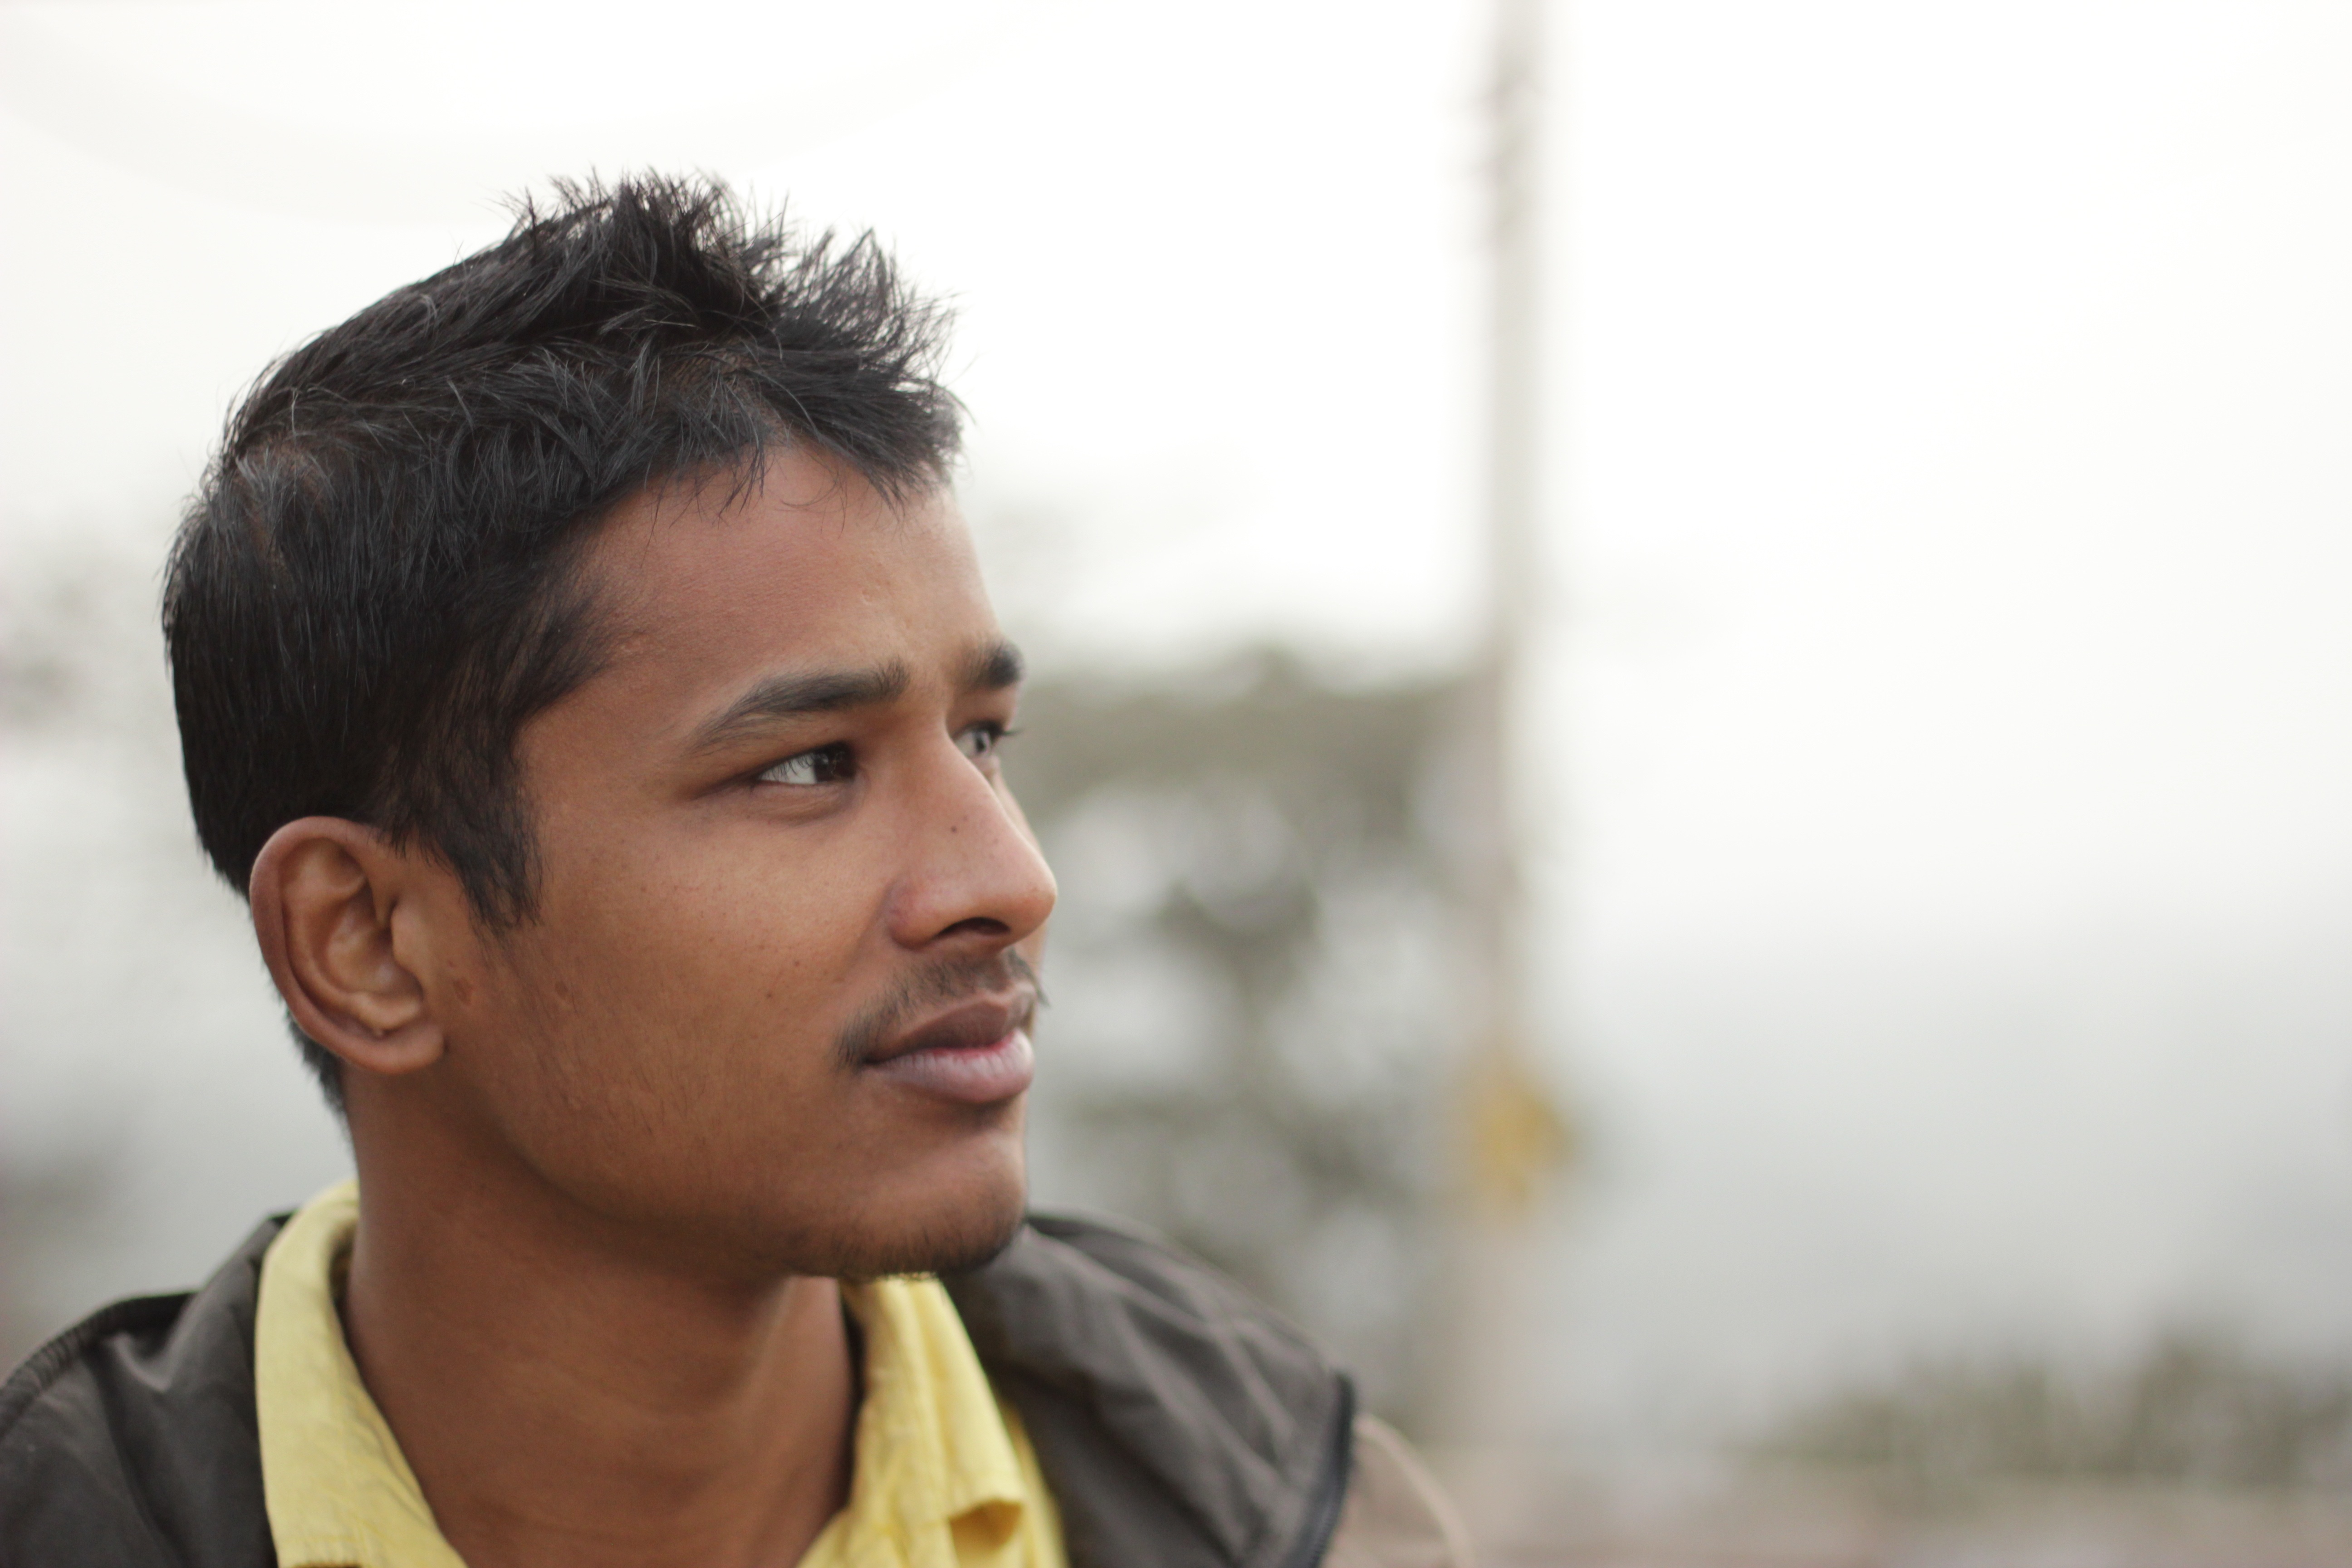
man, person, people, hair, boy, male, portrait, young, hairstyle, face, handsome, indian, photo shoot, facial hair